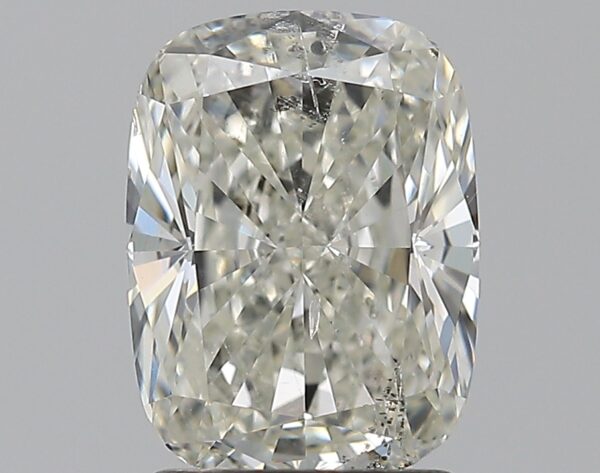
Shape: cushion
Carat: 1.9
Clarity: SI2
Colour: G
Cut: EX
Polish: EX
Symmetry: EX
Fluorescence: VS
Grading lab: GIA
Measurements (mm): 8.45 x 6.32 x 4.19